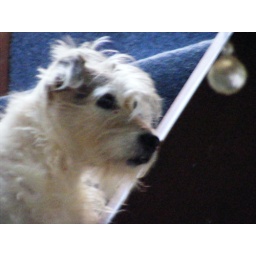
Alfie standing guard, having a good nose at passing tractors, vans &amp;amp; trucks being attacked by Blod &amp;amp; her pal.